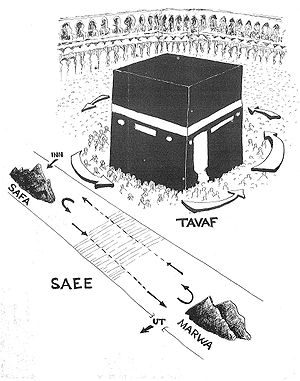
Hajj
Pilgrimmene går syv gange rundt om Kabaen, derefter går de syv ture mellem Safa og Marwa.
Pilgrimsfærden Hajj er den 5. af islams fem søjler.